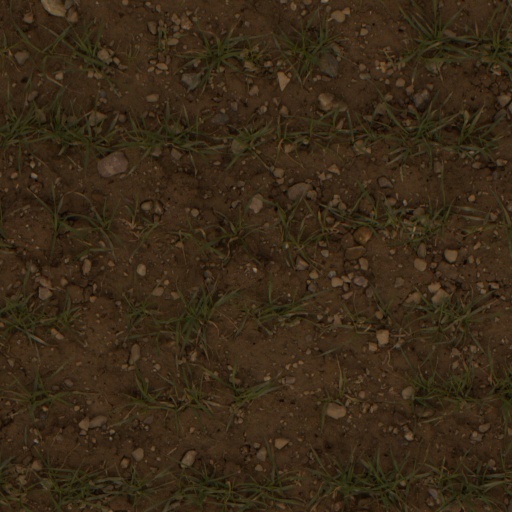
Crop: wheat